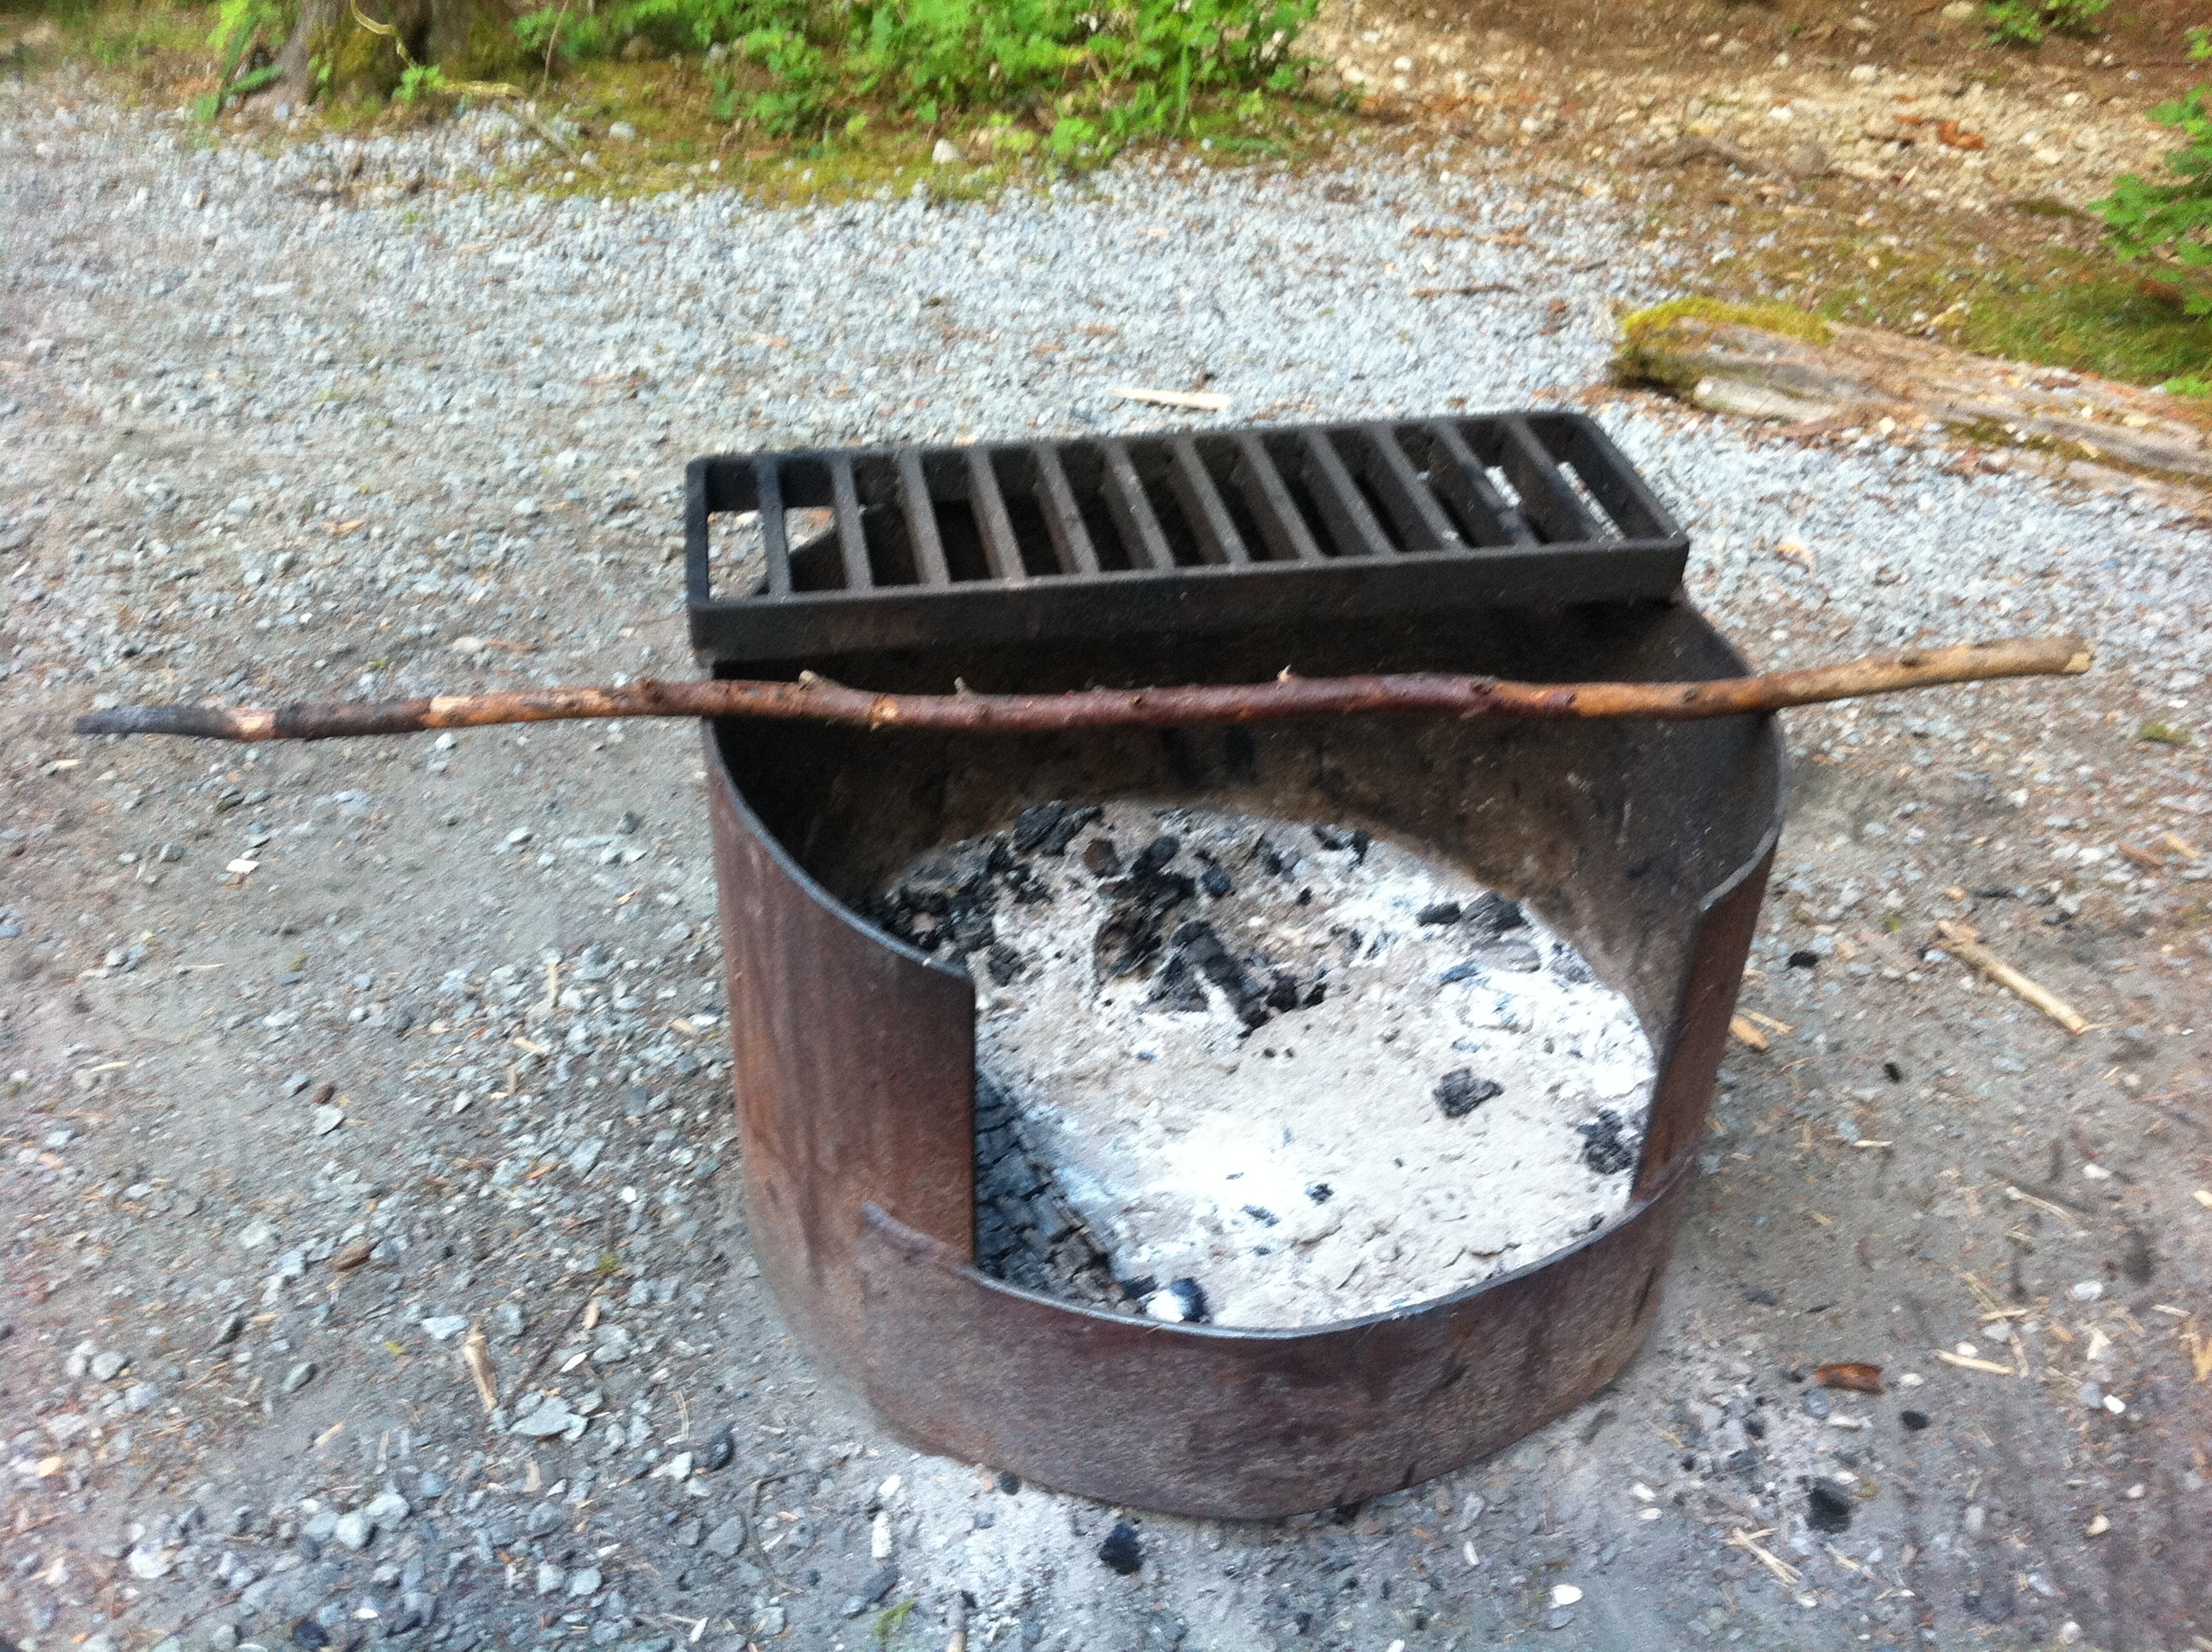
barbecue, odyssey, 2011365, barbecue grill, outdoor grill